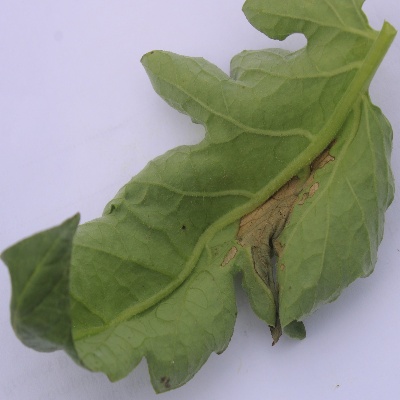
Crop: Tomato
Condition: leaf blight